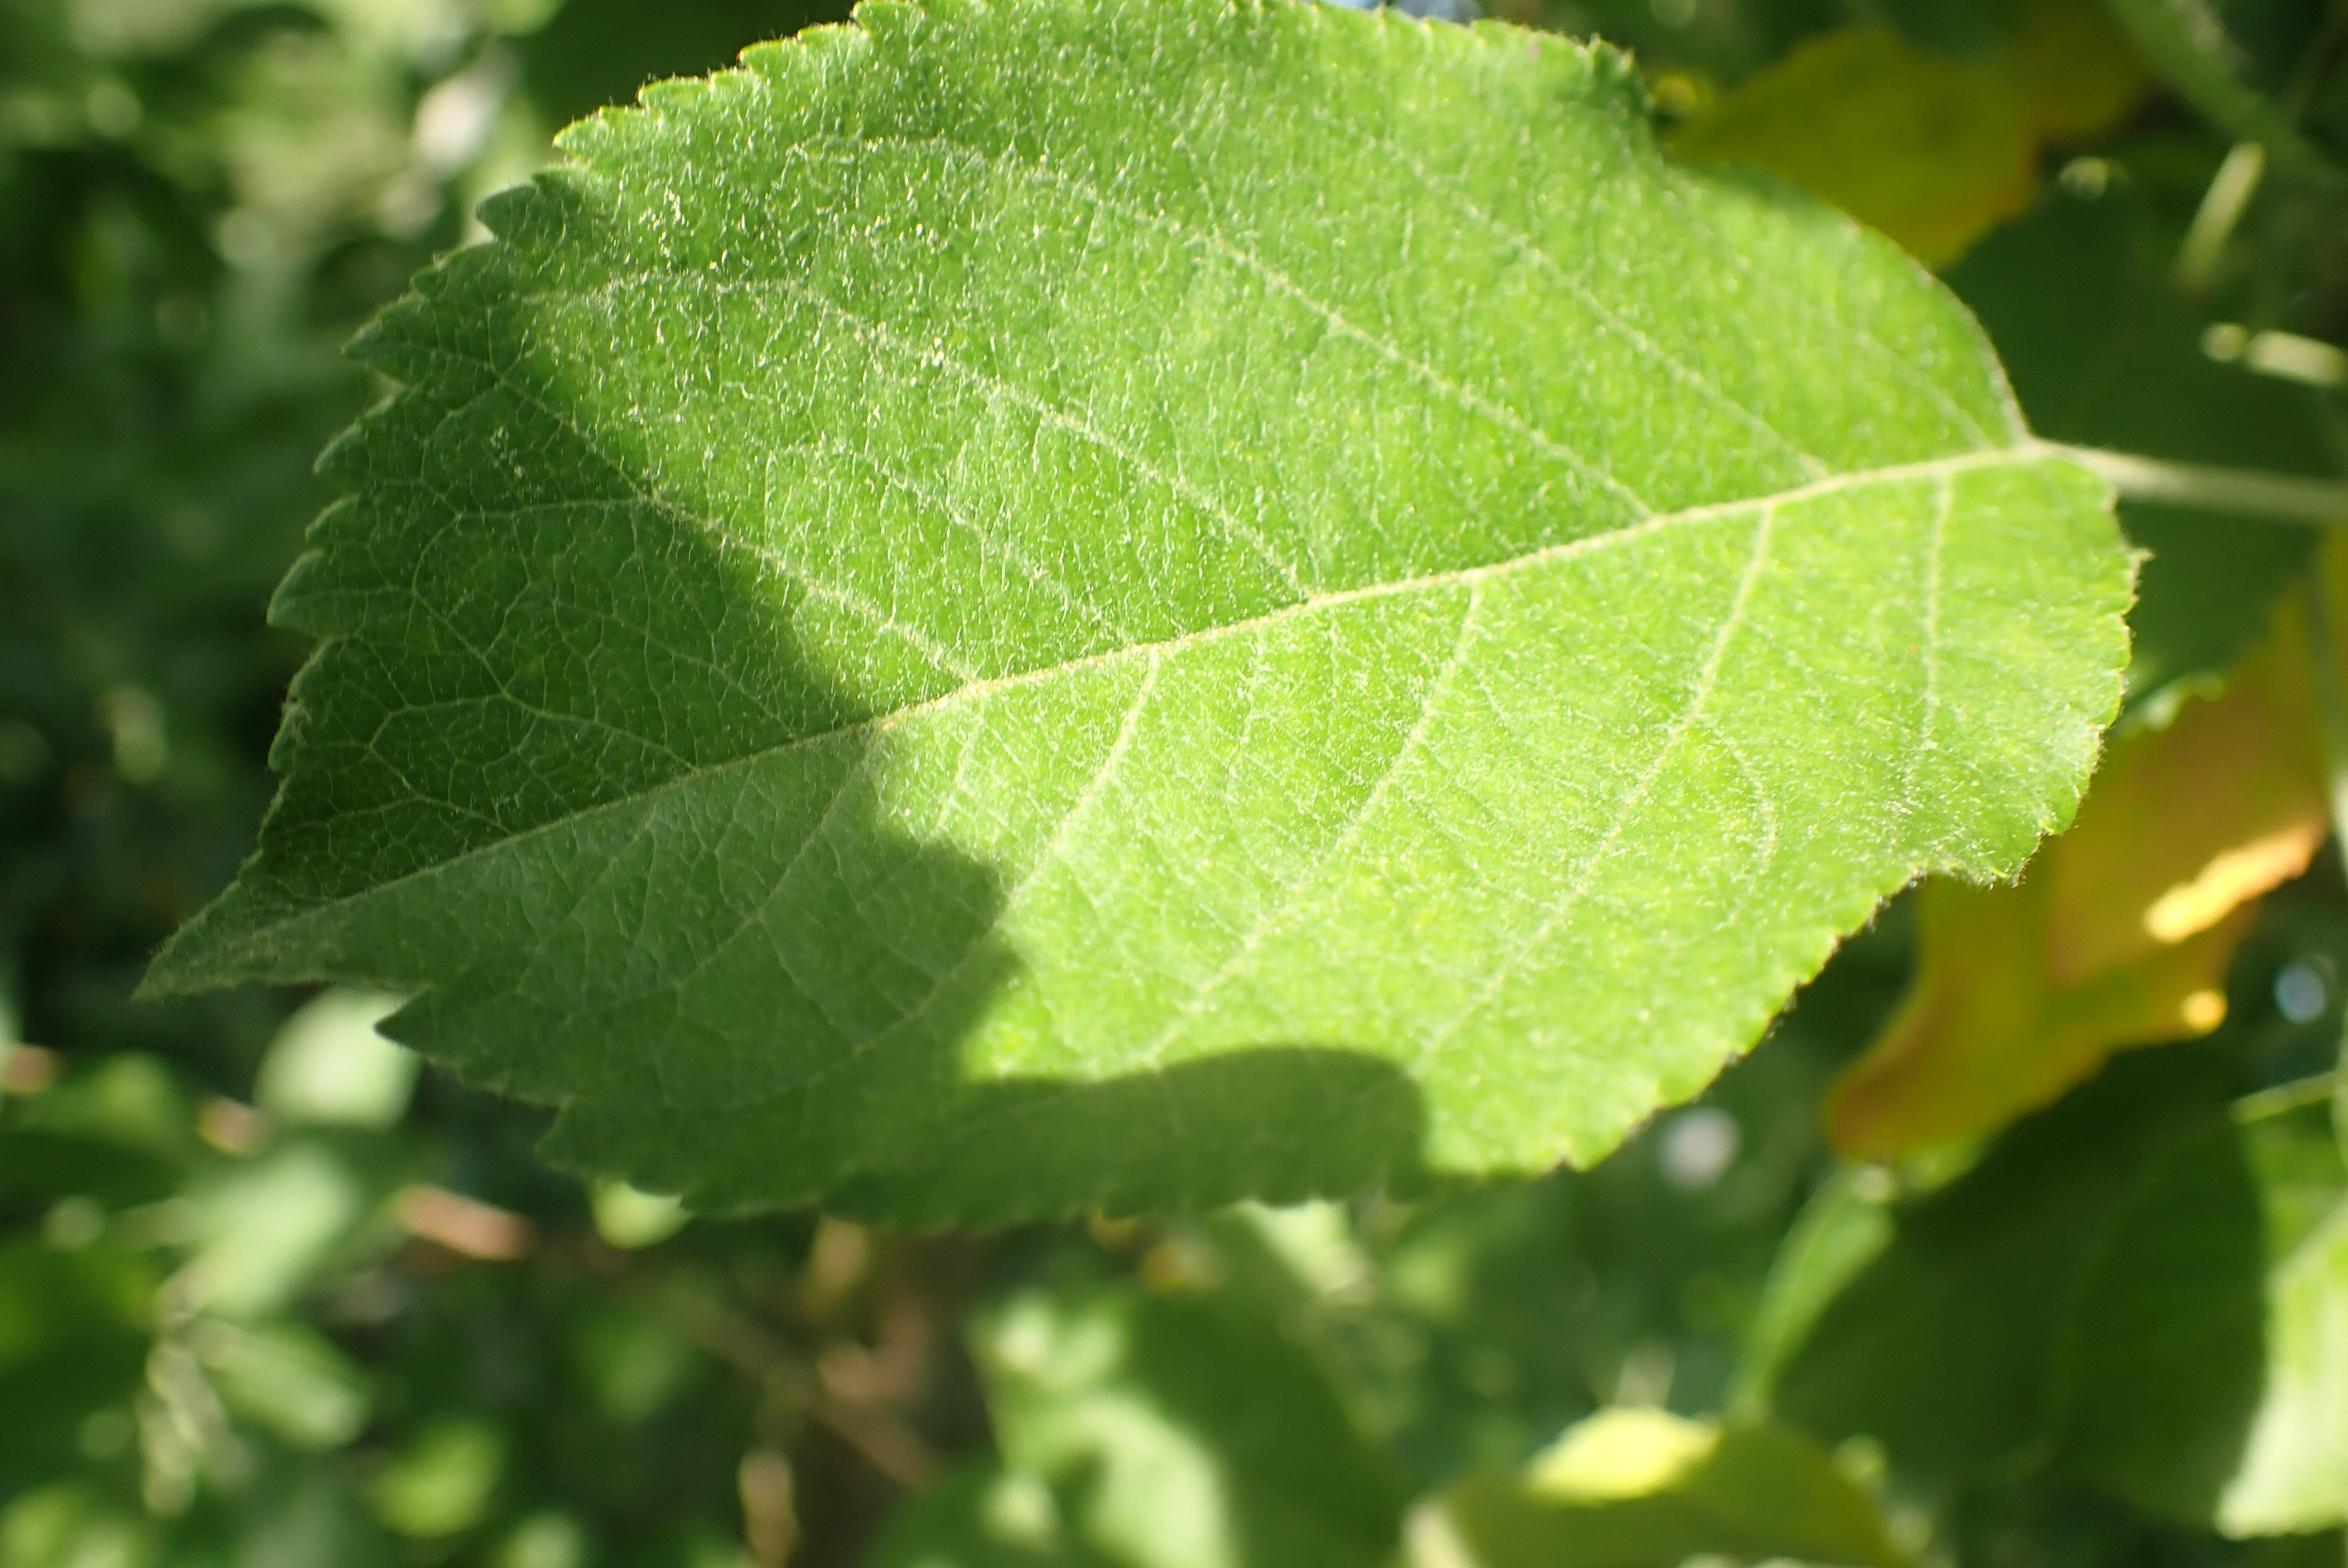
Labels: healthy